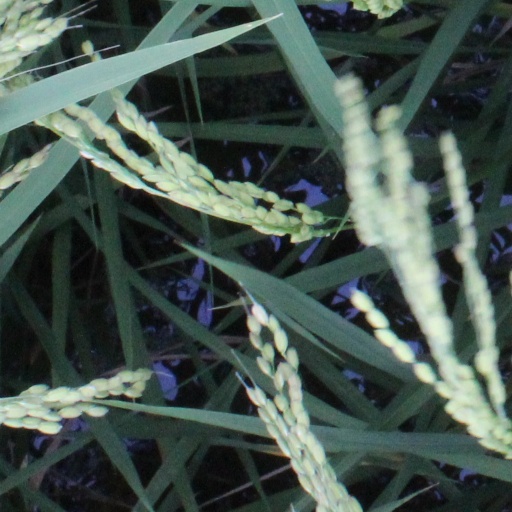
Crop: rice